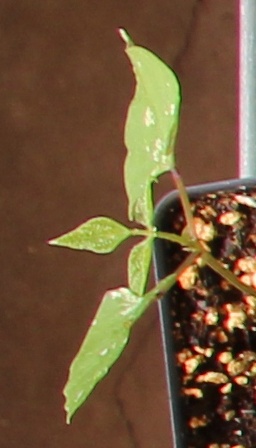
Label: Blackbean